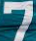
Number: 7